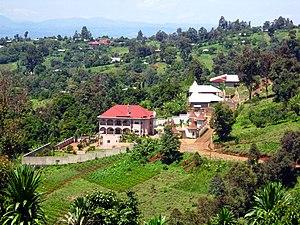
La résidence d'un homme d'affaires bangang surnommé ""White"", aux pieds du Mont Bamboutos."
Bangang est un village de la Région de l'Ouest au Cameroun, en 'pays Bamiléké', situé dans le département de Bamboutos, arrondissement de Batcham. Au terme du décret Présidentiel nᵒ 77/245, du 15 juillet 1977, portant « organisation des chefferies traditionnelles » au Cameroun, le Groupement Bangang est érigé en chefferie de Premier dégré.